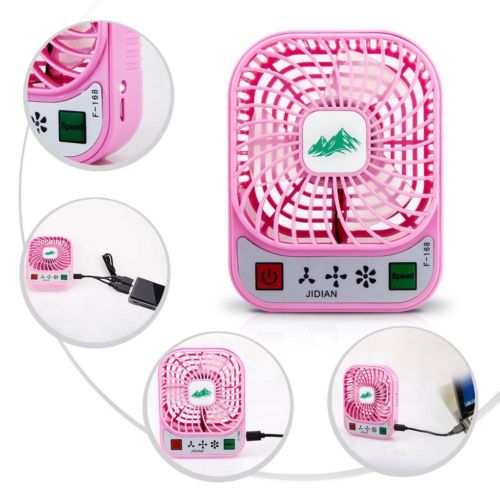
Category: fan